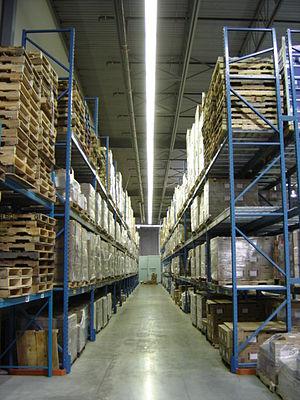
Un palettier est une étagère, le plus souvent métallique, qui permet de stocker des palettes. Constituée d'alvéoles qui peuvent contenir une ou plusieurs palettes, celles-ci reposent sur deux lisses.